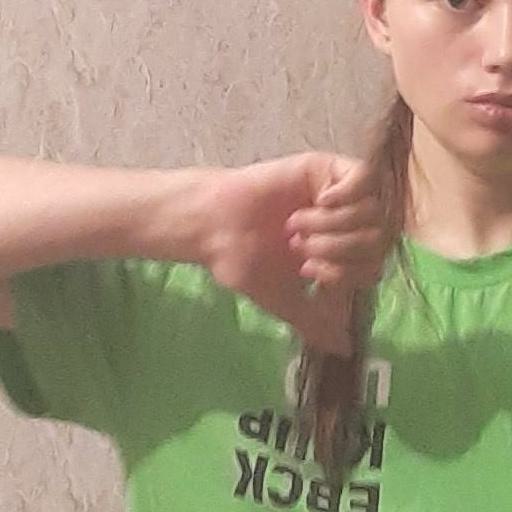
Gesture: dislike